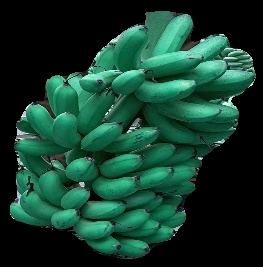
Variety: rasbale
Grade: grade1